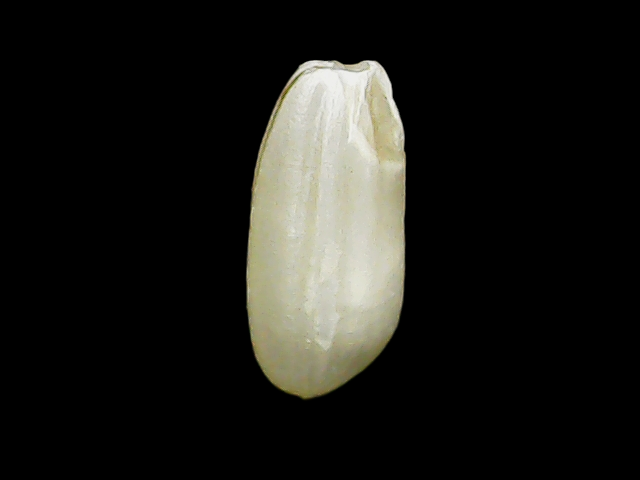
Rice variety: Binadhan8